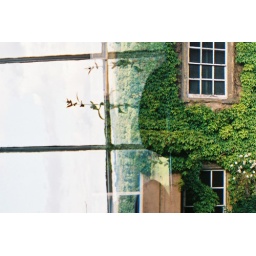
Shoot using 35mm in a box brown camera